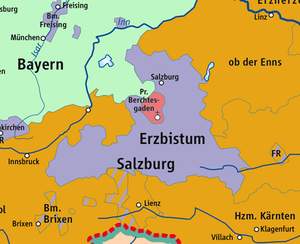
La principauté archiépiscopale de Salzbourg ou archevêché de Salzbourg fut un État du Saint-Empire romain germanique. Les archevêques de Salzbourg, qui relevaient du duché de Bavière, obtinrent l'immédiateté impériale comme seigneurs temporels de la principauté épiscopale vers l'an 1328. Le siège de la principauté et de l'archidiocèse était à Salzbourg.
La prévôté de Berchtesgaden ou principauté-prévôtale de Berchtesgaden était un territoire immédiat du Saint-Empire romain germanique qui relevait du cercle impérial de Bavière.